Microhistory

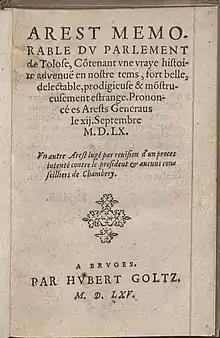
An edition of the 1560 account of the trial of the French imposter Martin Guerre who would serve as the subject for Natalie Zemon Davis's landmark "The Return of Martin Guerre" (1982)

Microhistory is a genre of history that focuses on small units of research, such as an event, community, individual or a settlement. In its ambition, however, microhistory can be distinguished from a simple case study insofar as microhistory aspires to "[ask] large questions in small places", according to the definition given by Charles Joyner. It is closely associated with social and cultural history.